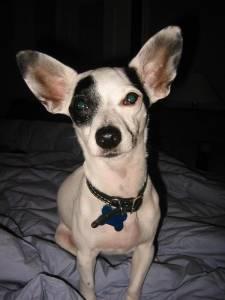
chihuahua